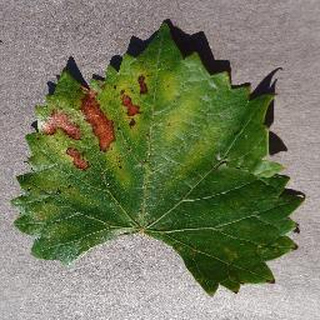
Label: grape_esca_black_measles